Ossès-Saint-Martin-d'Arrossa station

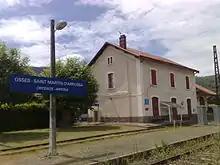
Ossès-Saint-Martin-d'Arrossa station

Ossès-Saint-Martin-d'Arrossa or Ortzaize-Arrossa is a railway station in Saint-Martin-d'Arrossa, Nouvelle-Aquitaine, France. The station was opened in 1892 and is located on the Bayonne - Saint-Jean-Pied-de-Port railway line. The station is served by TER (local) services operated by the SNCF.